Pebble accretion

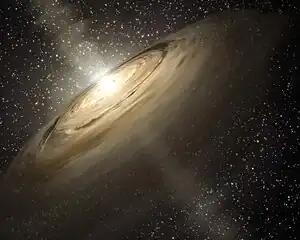
Illustration of a dusty disk in orbit around a young star

Pebble accretion is the accumulation of particles, ranging from centimeters up to meters in diameter, into planetesimals in a protoplanetary disk that is enhanced by aerodynamic drag from the gas present in the disk. This drag reduces the relative velocity of pebbles as they pass by larger bodies, preventing some from escaping the body's gravity. These pebbles are then accreted by the body after spiraling or settling toward its surface. This process increases the cross section over which the large bodies can accrete material, accelerating their growth. The rapid growth of the planetesimals via pebble accretion allows for the formation of giant planet cores in the outer Solar System before the dispersal of the gas disk. A reduction in the size of pebbles as they lose water ice after crossing the ice line and a declining density of gas with distance from the Sun slow the rates of pebble accretion in the inner Solar System resulting in smaller terrestrial planets, a small mass of Mars and a low mass asteroid belt.